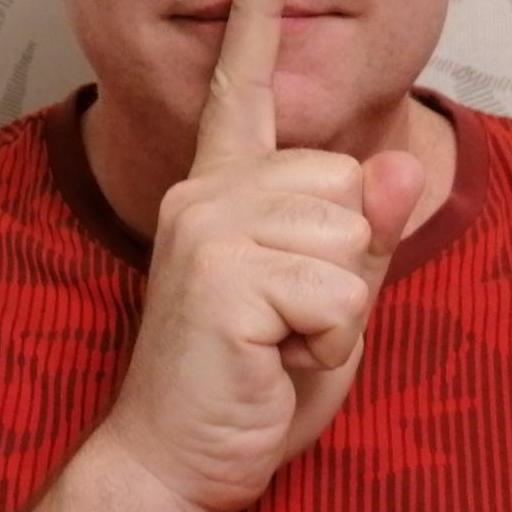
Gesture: mute